List of Nigerian federal constituencies

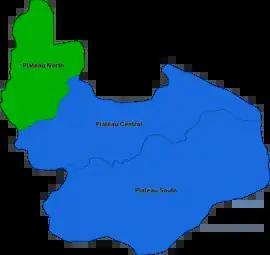
Map of Plateau State

Rivers state is made up of 13 federal constituencies which covers 23 local government areas.